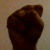
The image shows a hand gesture representing the letter 'S' in Indian Sign Language.